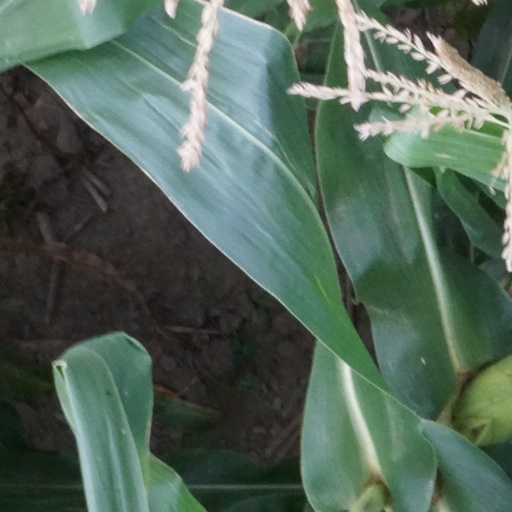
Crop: maize; corn